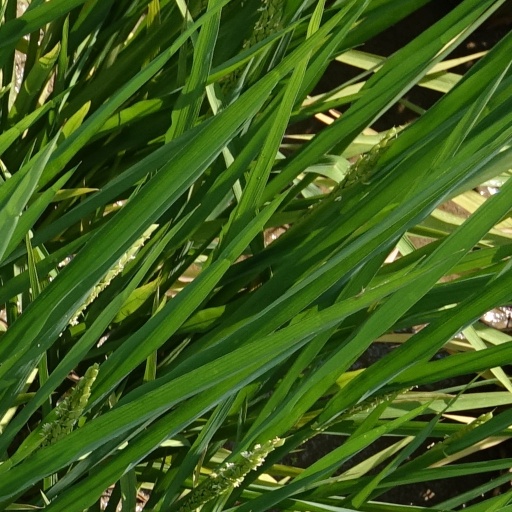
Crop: rice